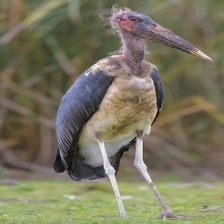
Species: MARABOU STORK
Scientific name: LEPTOPTILOS CRUMENIFER
ImageNet parent category: white_stork